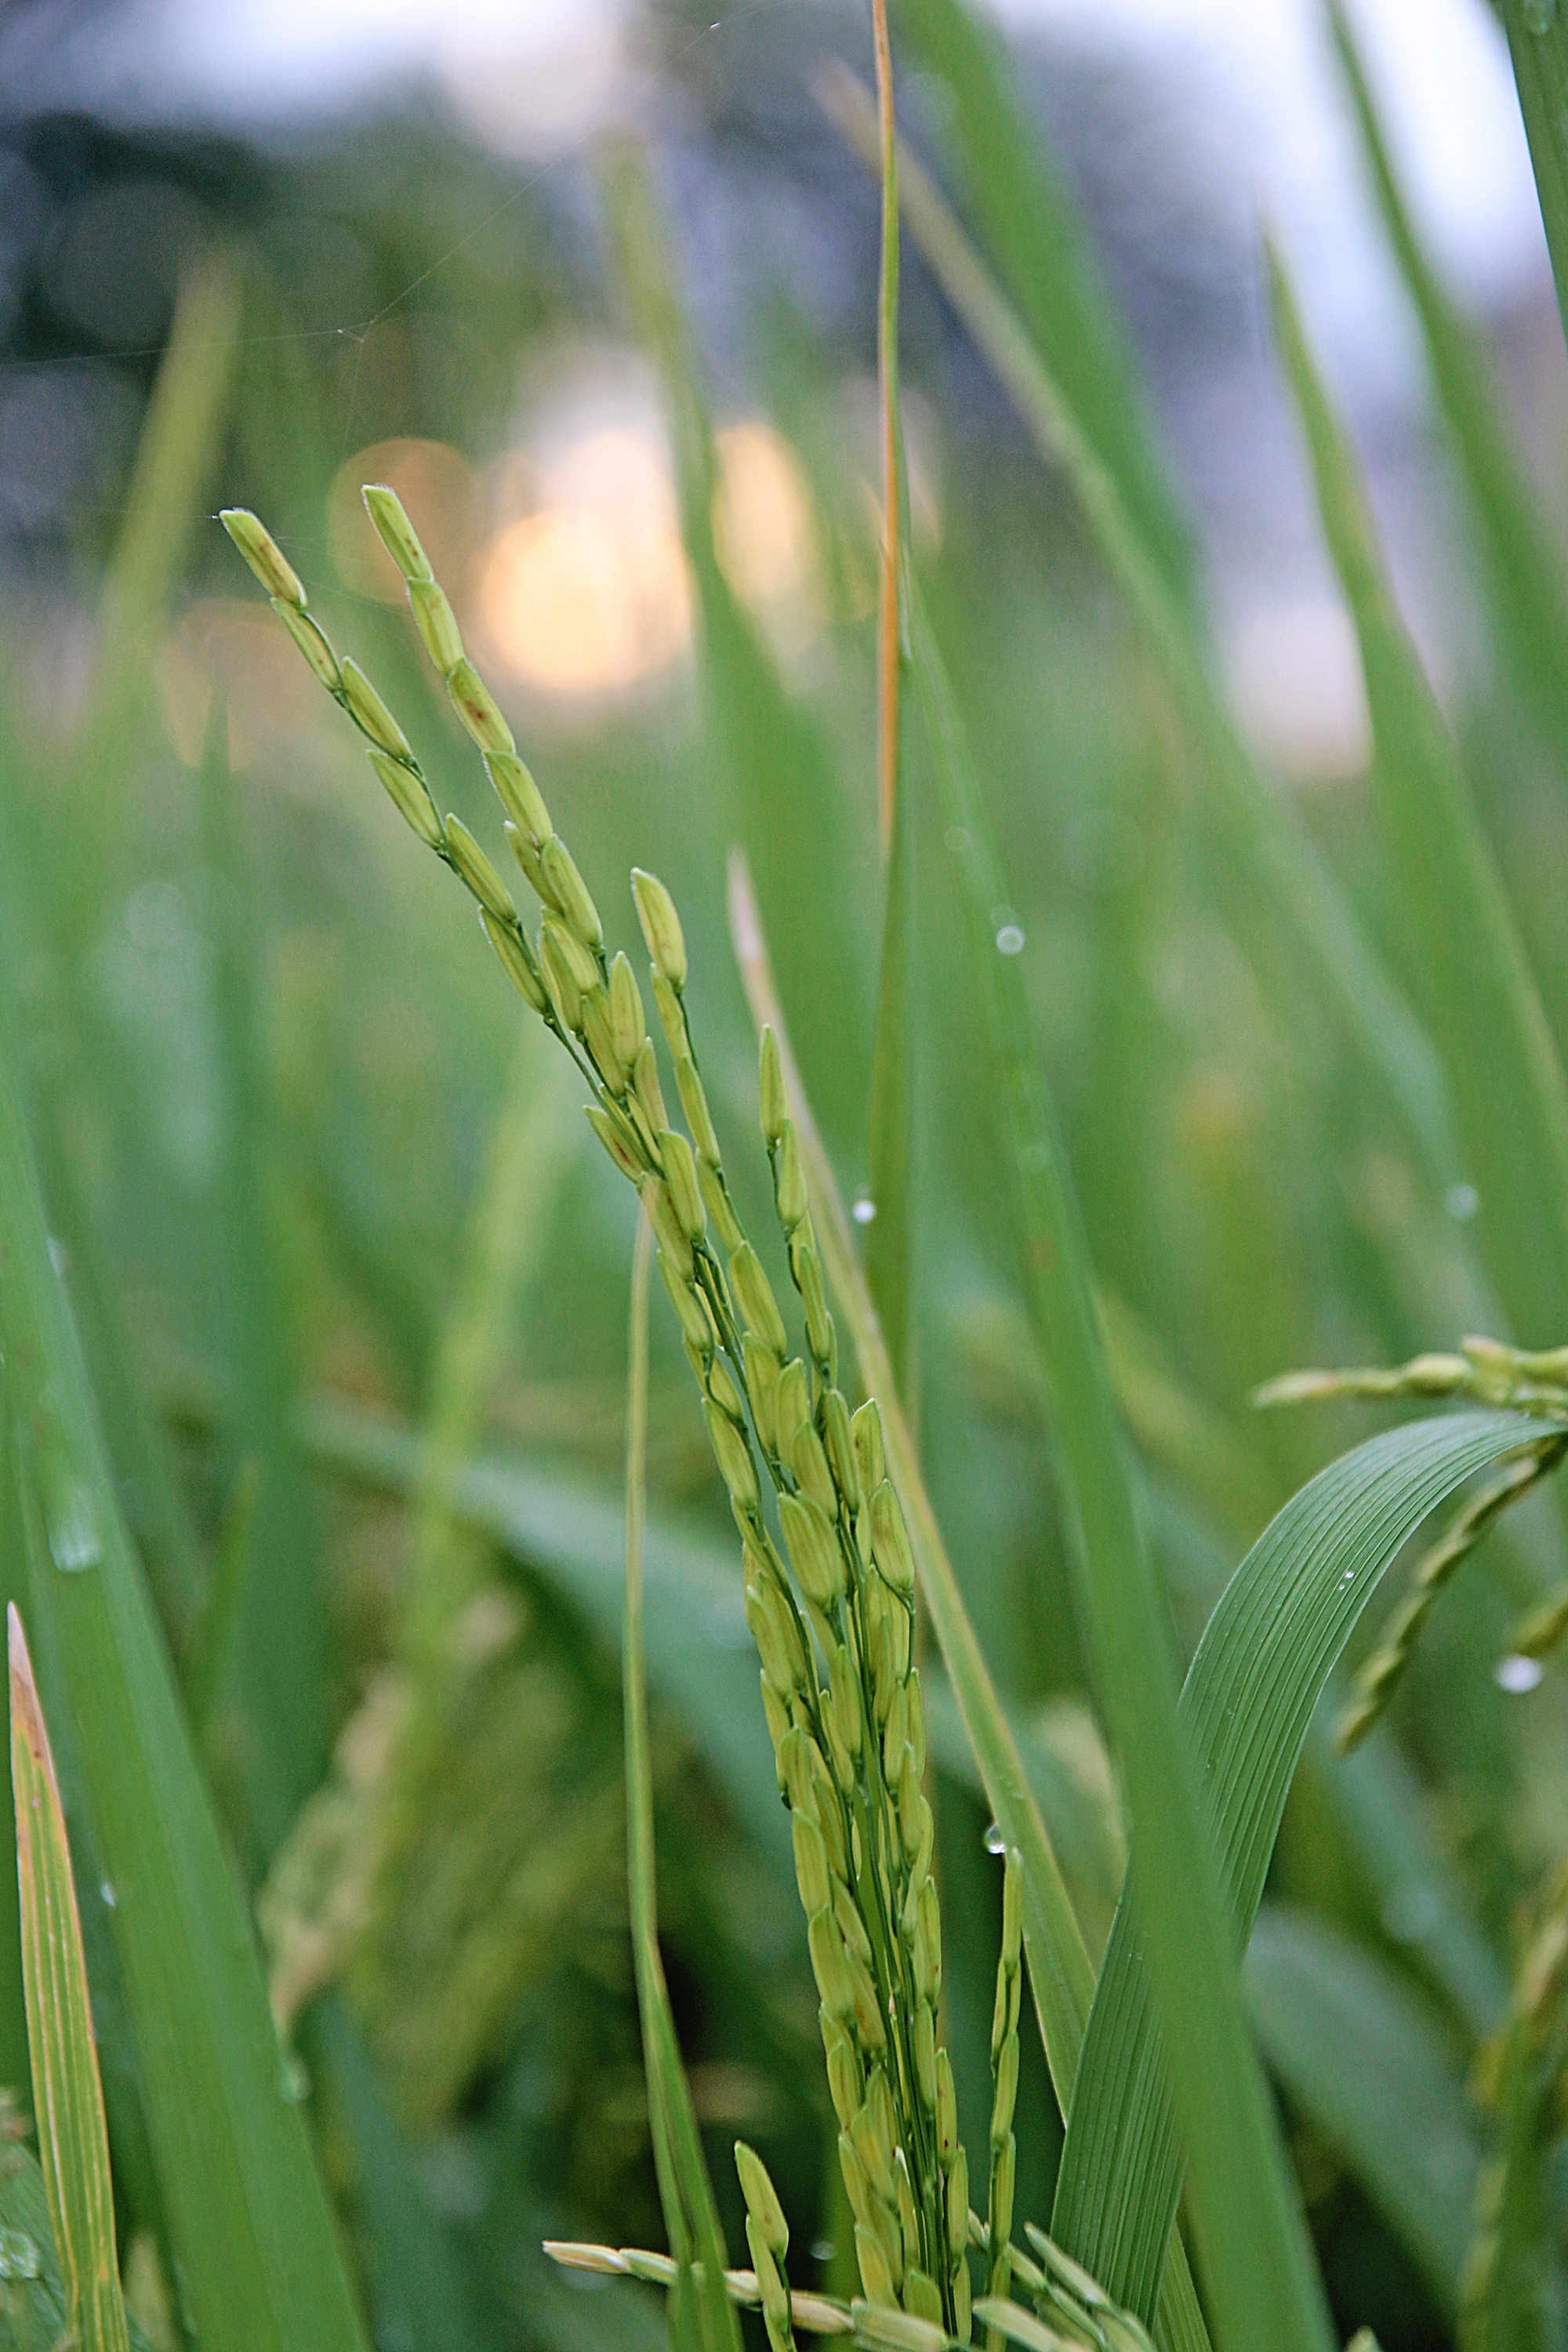
grass, plant, field, lawn, meadow, prairie, leaf, flower, food, green, crop, botany, agriculture, flora, rice, farmland, close up, macro photography, flowering plant, grass family, plant stem, land plant, thailand language